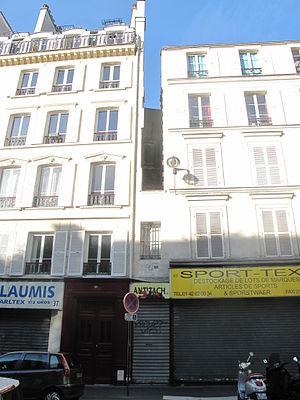
Maison la plus étroite (1,2 m) de Paris